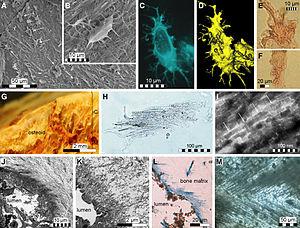
Prognathodon est un genre éteint de reptiles marins de la famille des mosasauridés et classé dans la sous-famille des mosasaurinés, aux côtés de genres tels que Mosasaurus et Clidastes. Prognathodon a été récupéré dans des gisements dont l'âge s'étend du Campanien au Maastrichtien, entre 83,6 et 66 millions d'années au Moyen-Orient, en Europe et en Amérique du Nord.